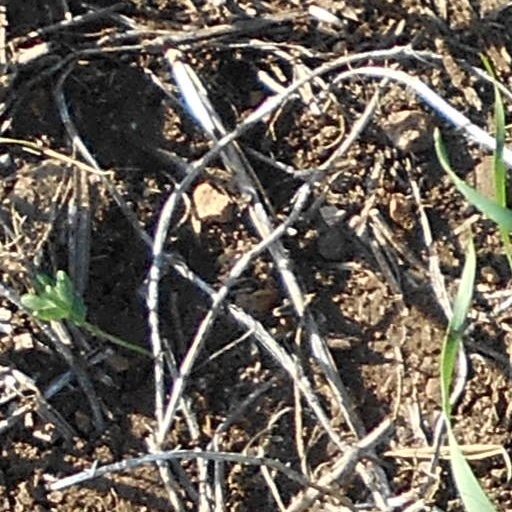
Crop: wheat